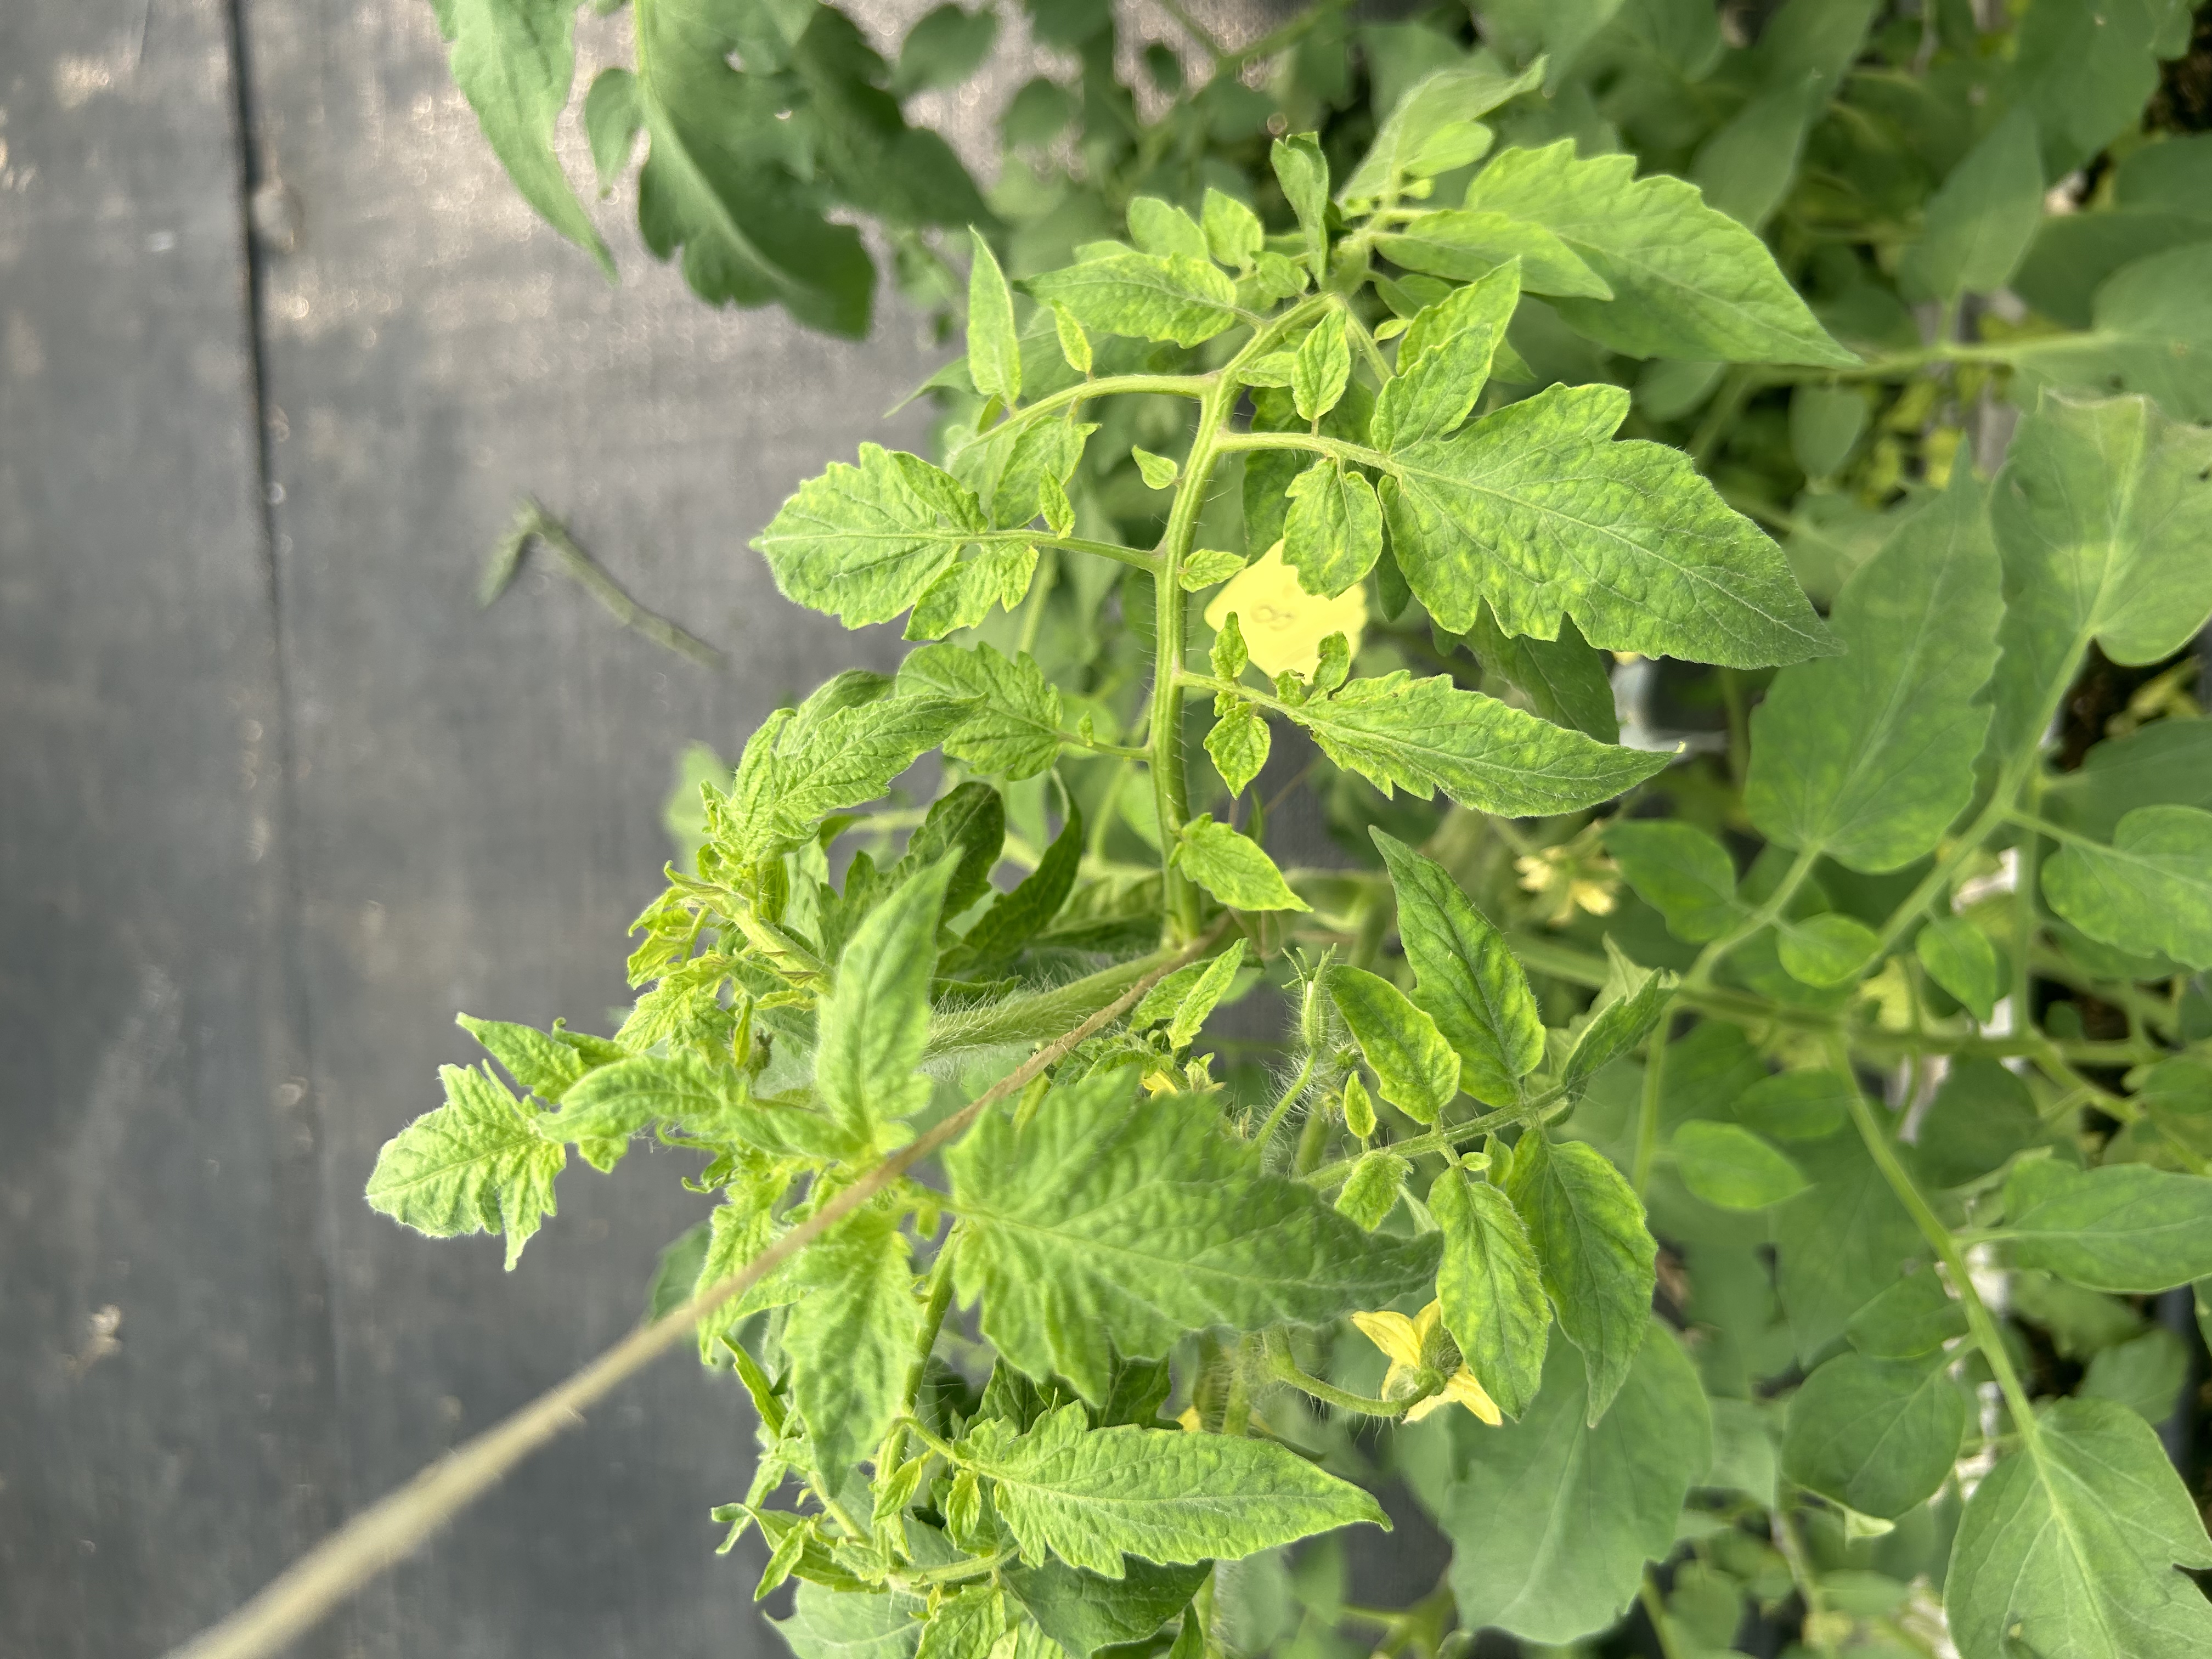
Disease: Viral